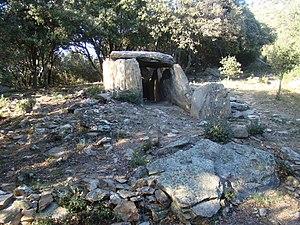
Dolmen de Balma de Na Cristiana vu du sud avec son tumulus
La Balma de Na Cristiana est un dolmen situé dans le département français des Pyrénées-Orientales.